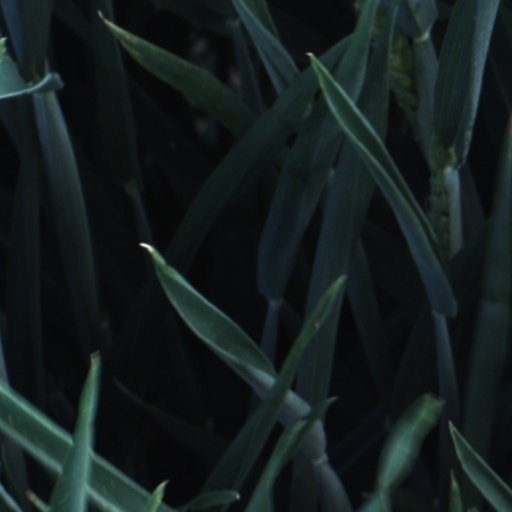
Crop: wheat